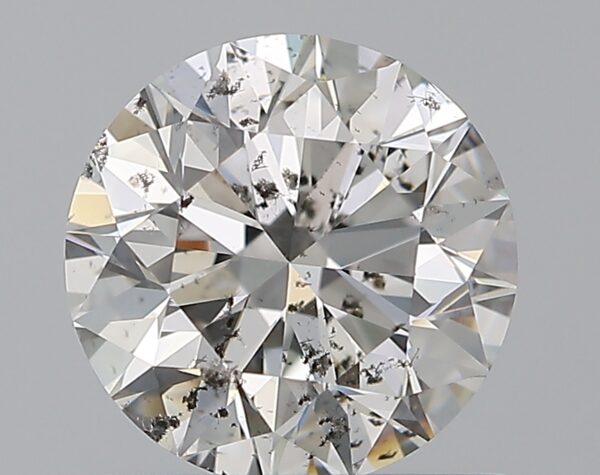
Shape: round
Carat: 1
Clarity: I1
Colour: F
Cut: EX
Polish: EX
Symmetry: EX
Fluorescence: N
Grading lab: GIA
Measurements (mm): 6.31 x 6.36 x 3.99